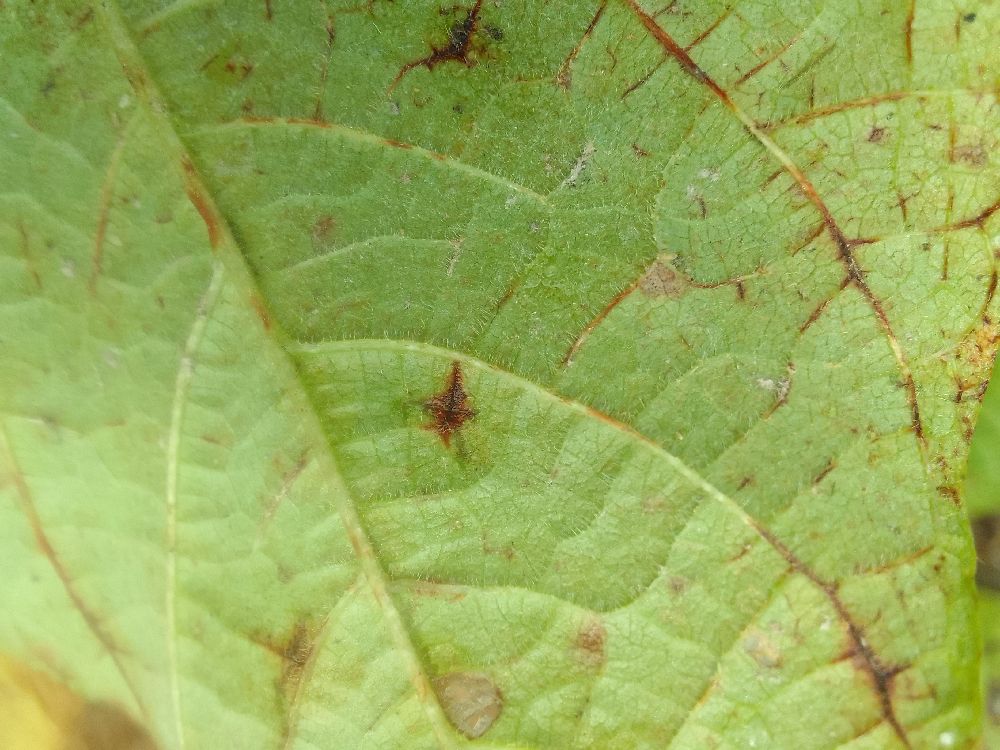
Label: anthracnose